Joseph V. Perry

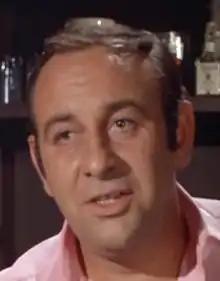
Perry in "I Dream Of Jeannie", 1968

Joseph Victor Perry (February 13, 1931 – February 23, 2000) was an American actor who appeared in multiple films and television programs during the 1970s and 1980s. Frequently cast as a criminal or police officer in popular, dramatic, television series and comedies that were broadcast across the United States, he was possibly best known for his role as Nemo in "Everybody Loves Raymond".